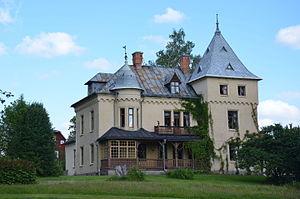
Les forges d'Engelsberg sont un ensemble de fonderie et de forge, ainsi que divers bâtiments associés, situé près du village d'Ängelsberg, dans la région minière du Bergslagen en Suède.